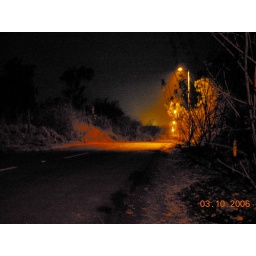
A downhill road to the National Defence Academy partially lit up by my headlight and street lights.